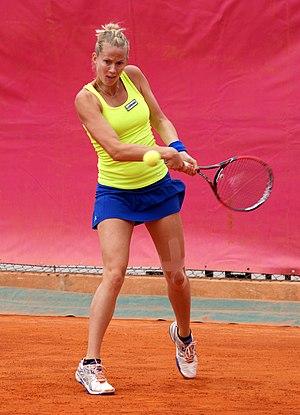
Mathilde Johansson ITF Cagnes-sur-Mer 2014
Mathilde Johansson est une joueuse de tennis française, professionnelle de 2000 à 2016.